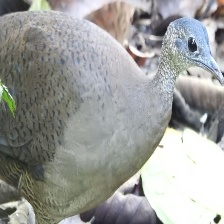
Species: GREAT TINAMOU
Scientific name: TINAMUS MAJOR